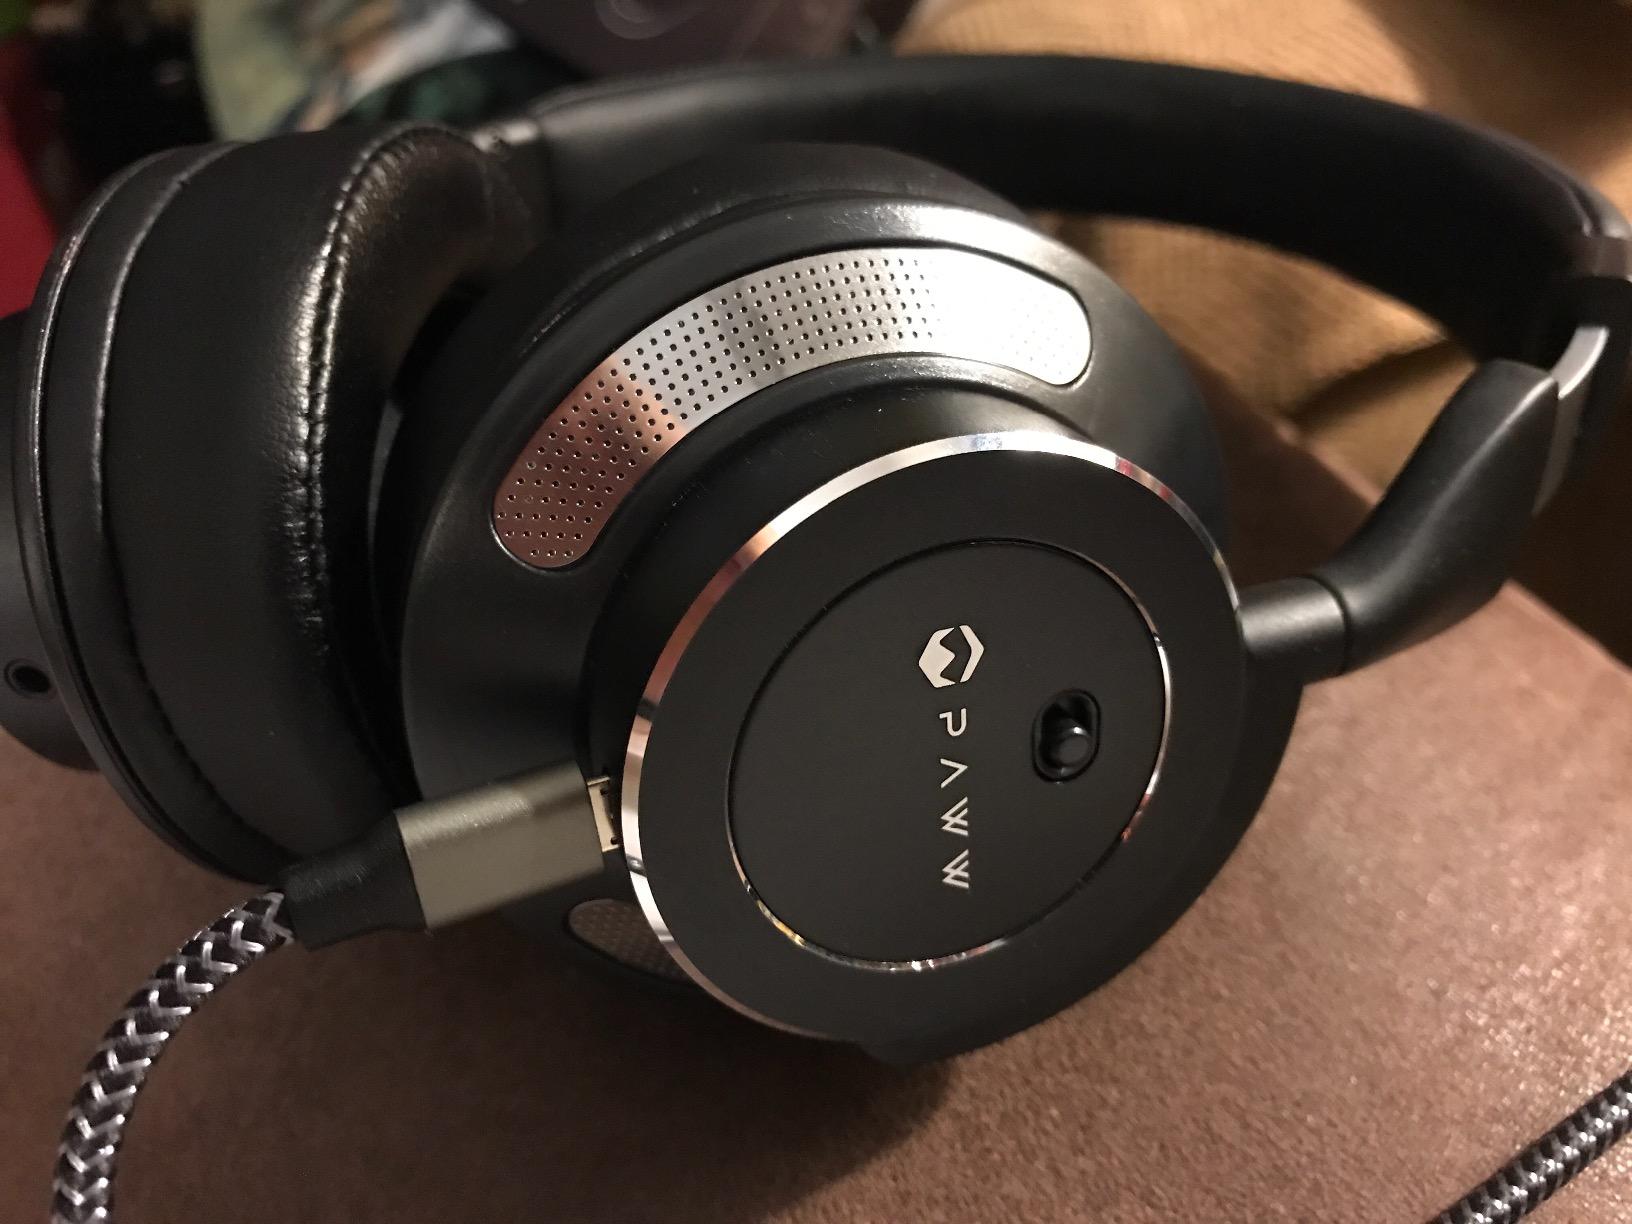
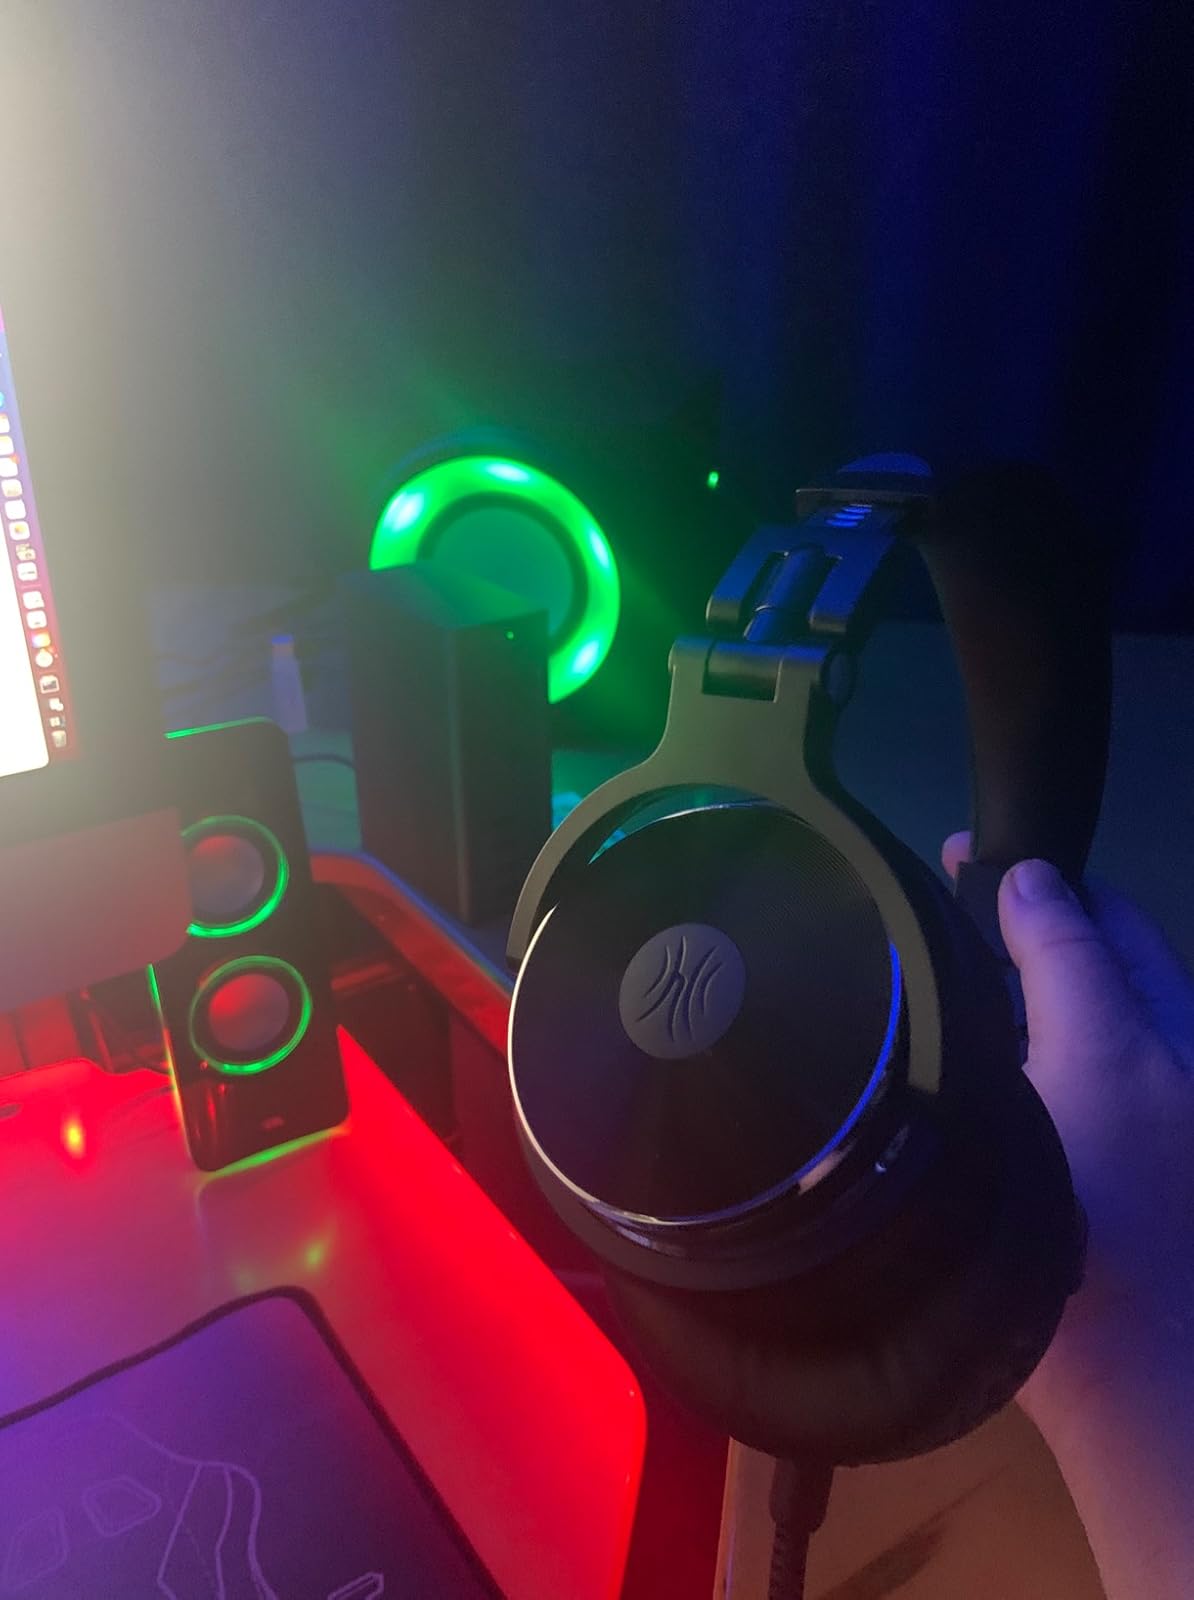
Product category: headphones
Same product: no